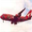
Label: airplane